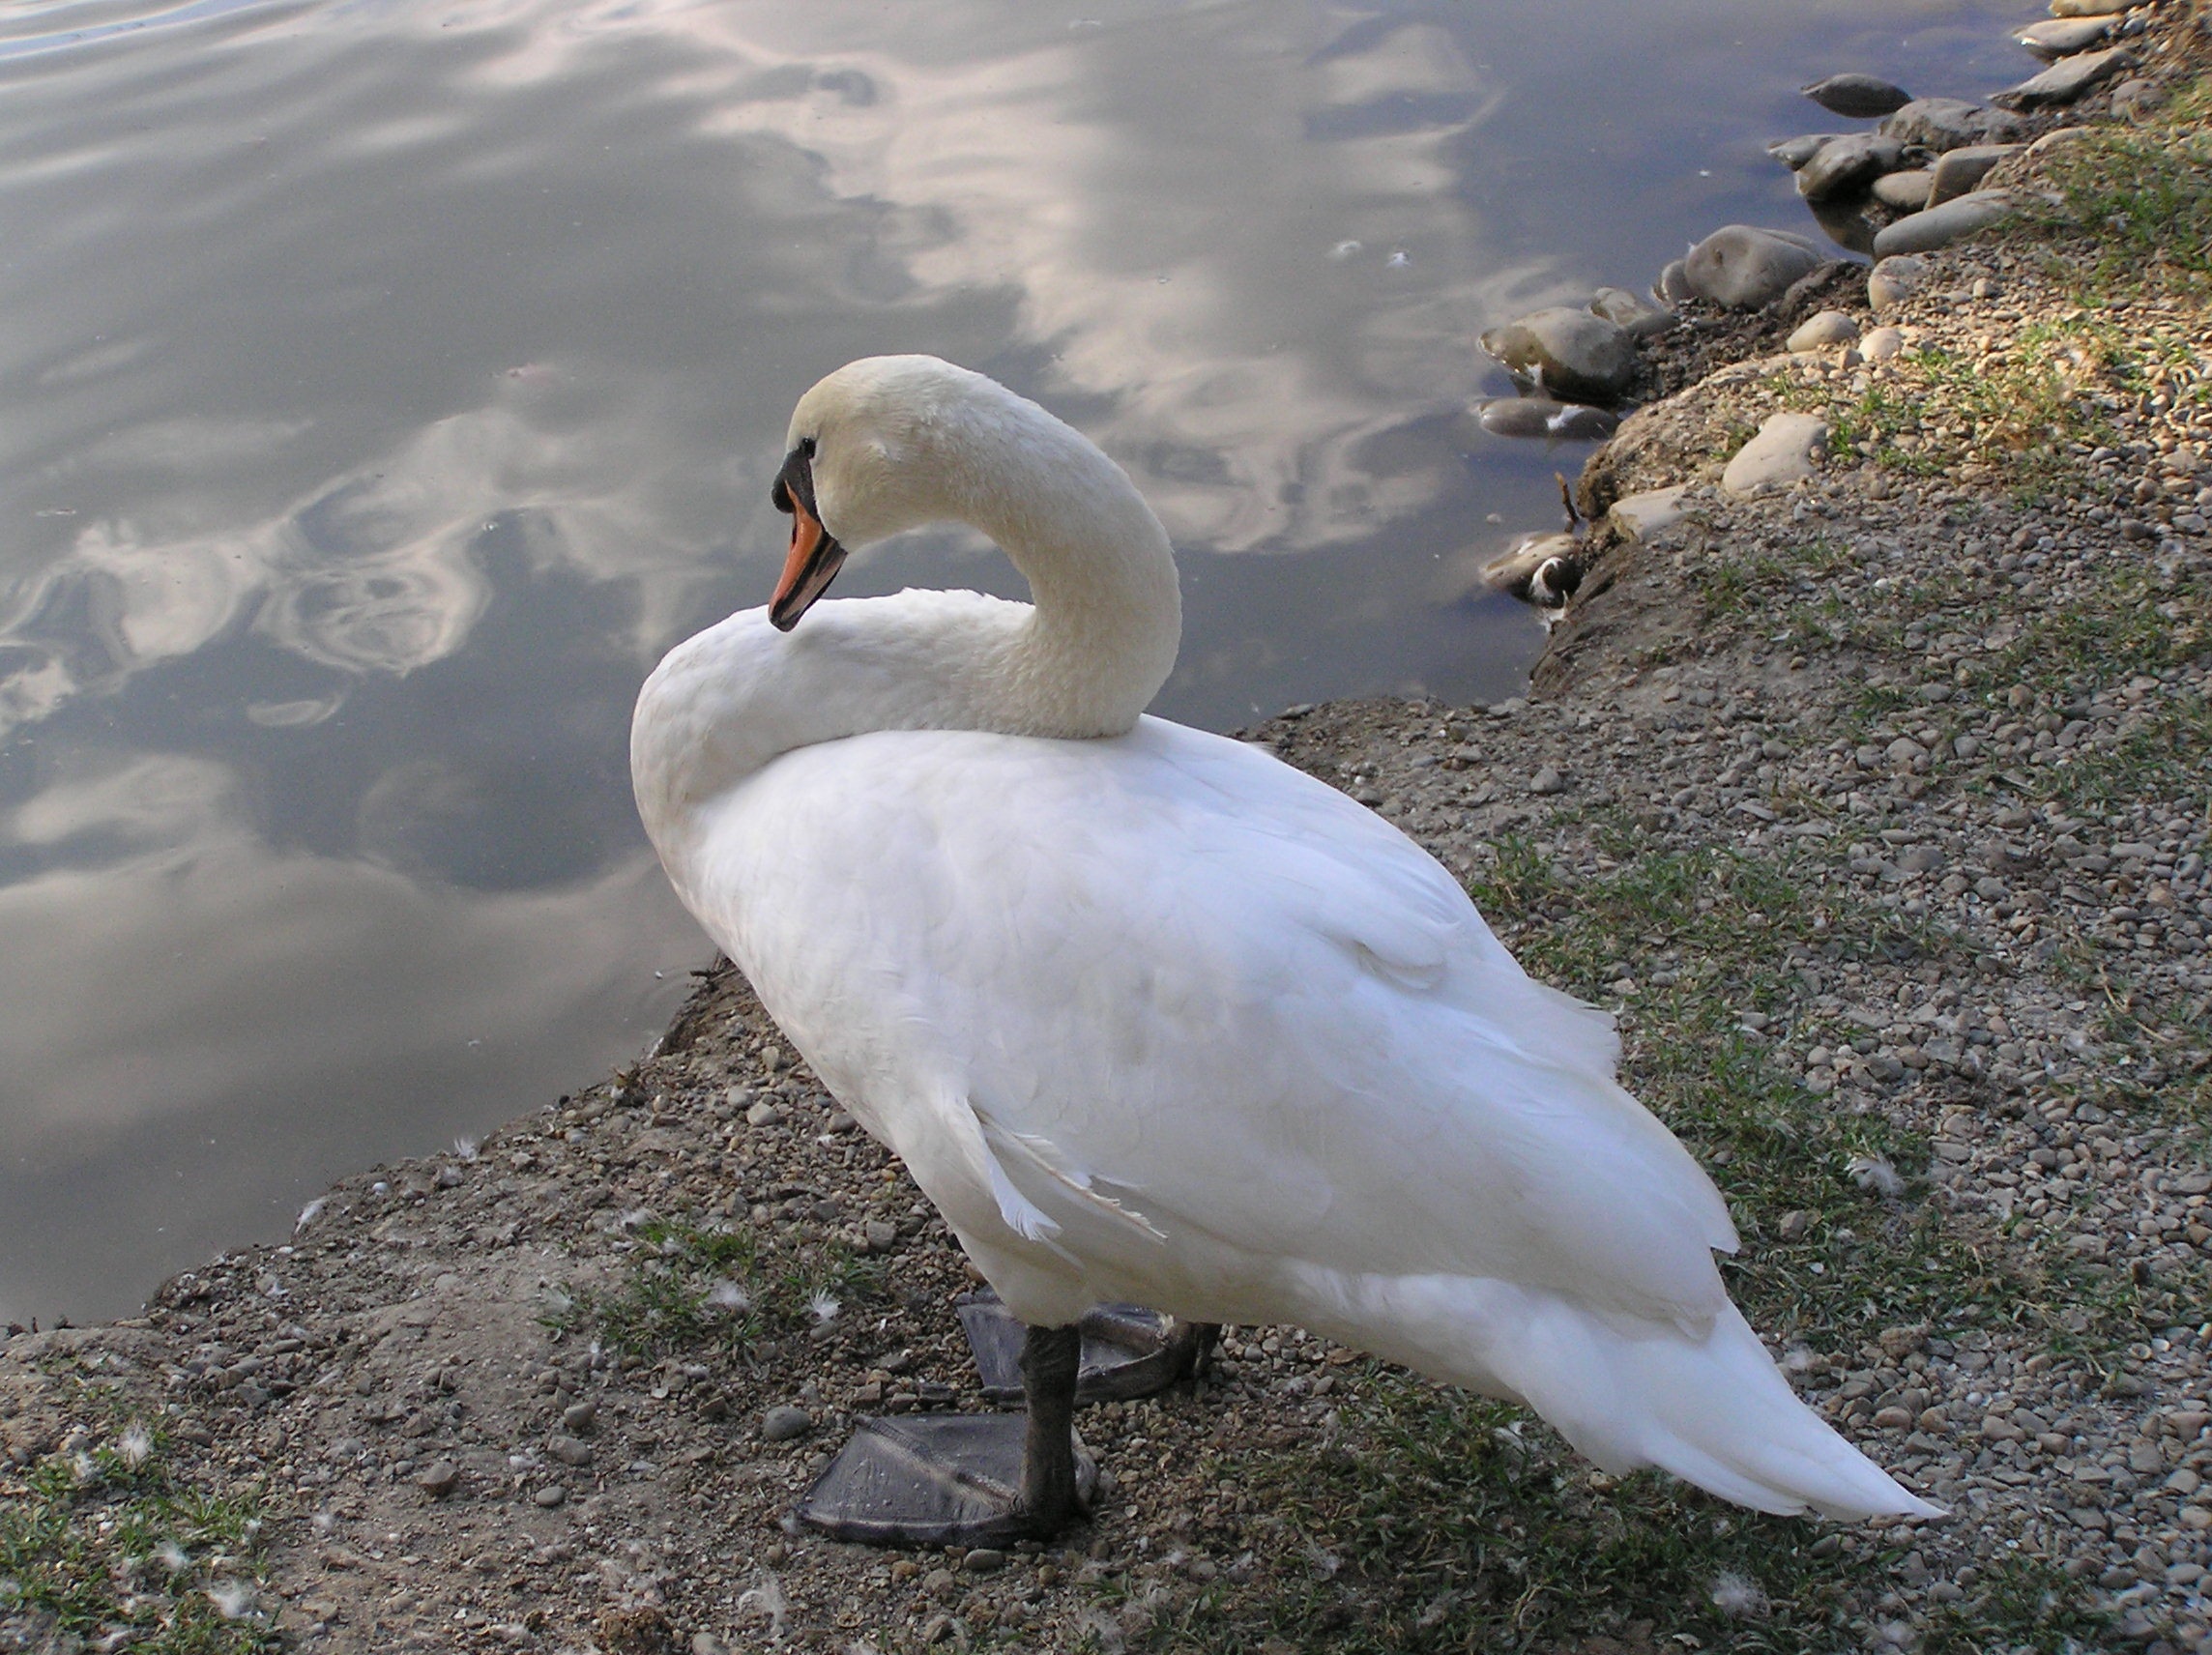
nature, bird, wing, pond, wildlife, beak, fauna, swan, one, lovely, vertebrate, beautiful, elegant, waterfowl, water bird, ducks geese and swans